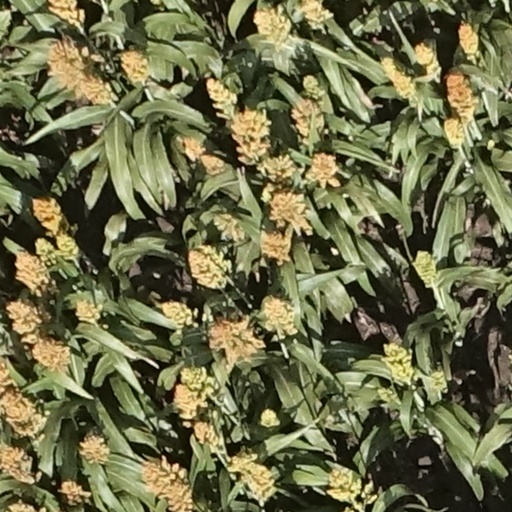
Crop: sorghum